Electoral history of Brian Mulroney

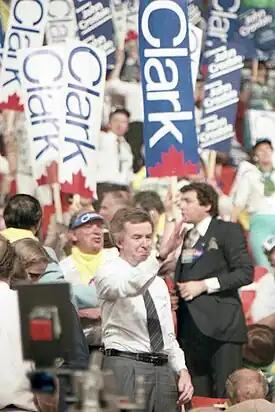
Clark at the 1983 leadership convention.

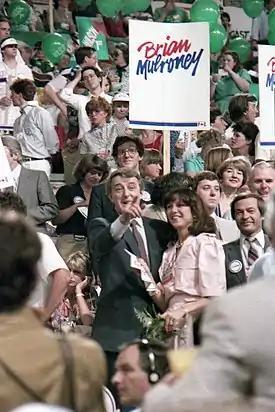
Mulroney at the 1983 leadership convention (photo by Alasdair Roberts).

Following a leadership review at the 1983 Progressive Conservative convention, Clark triggered a leadership convention, in which he stood for re-election. Mulroney again entered the leadership race. This time, he defeated Clark and succeeded him as party leader.